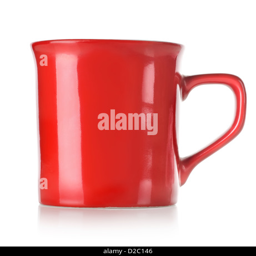
red cup isolated on a white background